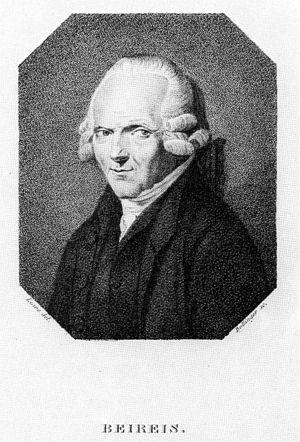
Gottfried Christoph Beireis est un chimiste et médecin allemand.
Le Canard de Vaucanson, également appelé le Canard digérant, digérateur ou défécateur, est un canard automate, créé par Jacques de Vaucanson vers 1734 et présenté au public en 1739, célèbre tant pour le naturel, la complexité et la diversité de ses mouvements que pour la manière réaliste dont il simule la digestion et la défécation. Cet automate impressionne vivement le public, assoit la renommée de Vaucanson et devient un symbole du rationalisme scientifique des Lumières. Il connaît une longue exploitation, jusqu'à la fin du XIXᵉ siècle, les circonstances de sa disparition restant incertaines. Sa digestion par dissolution des aliments est généralement considérée comme étant le produit d'expédients plutôt que d'une réelle simulation du processus physiologique.